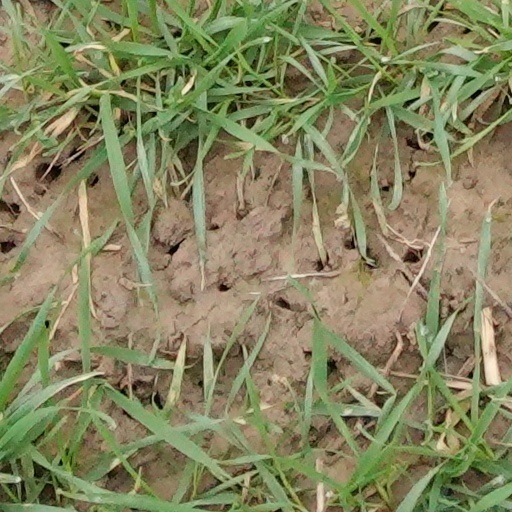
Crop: wheat